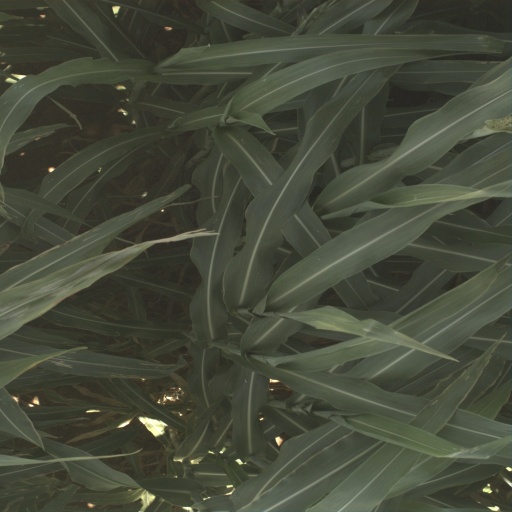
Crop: sorghum